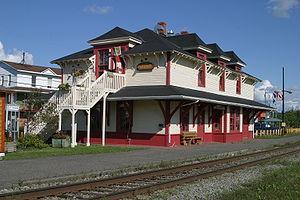
La gare Via Rail d'Amqui
Liste des lieux patrimoniaux du Bas-Saint-Laurent au Québec inscrit au répertoire des lieux patrimoniaux du Canada.
Amqui [amkwi] est une ville de la province de Québec, au Canada. Elle est située dans la région administrative du Bas-Saint-Laurent et dans la région touristique de la Gaspésie. Elle est le chef-lieu et la plus grande ville de la municipalité régionale de comté de La Matapédia.
La Matapédia est une municipalité régionale de comté située dans l'Est du Canada dans la région administrative du Bas-Saint-Laurent au Québec à l'entrée de la péninsule gaspésienne.
La gare d'Amqui est une gare ferroviaire canadienne. Elle est située sur le territoire de la ville d'Amqui de la municipalité régionale de comté de La Matapédia dans le Bas-Saint-Laurent au Québec.